Sunhoney

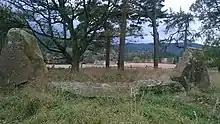
Recumbent and flankers in 2020

Sunhoney is a stone circle of the recumbent type, which is common in the Grampian region, in particular at the River Dee. Sunhoney is situated about 2 km west of Echt in Aberdeenshire, near to the Cullerlie and Midmar stone circles. It is designated a scheduled monument